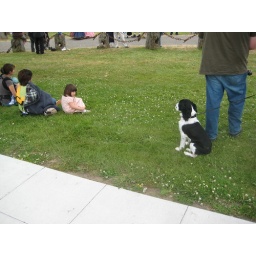
Random little girl intriged in dog